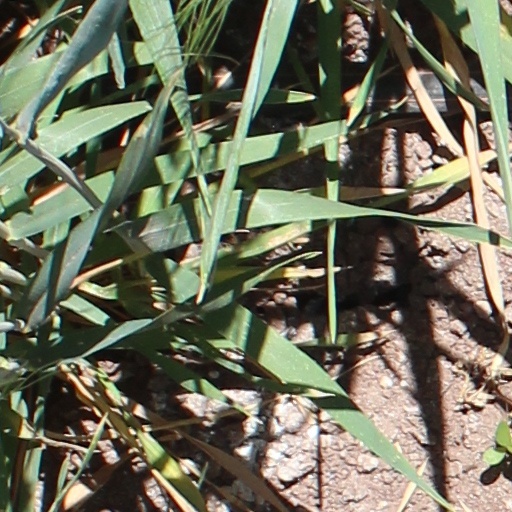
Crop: wheat